Artificial organ

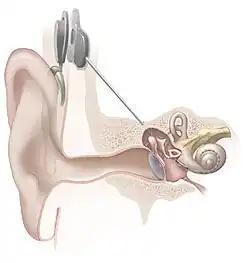
An illustration of a cochlear implant

In cases when a person is profoundly deaf or severely hard of hearing in both ears, a cochlear implant may be surgically implanted. Cochlear implants bypass most of the peripheral auditory system to provide a sense of sound via a microphone and some electronics that reside outside the skin, generally behind the ear. The external components transmit a signal to an array of electrodes placed in the cochlea, which in turn stimulates the cochlear nerve.